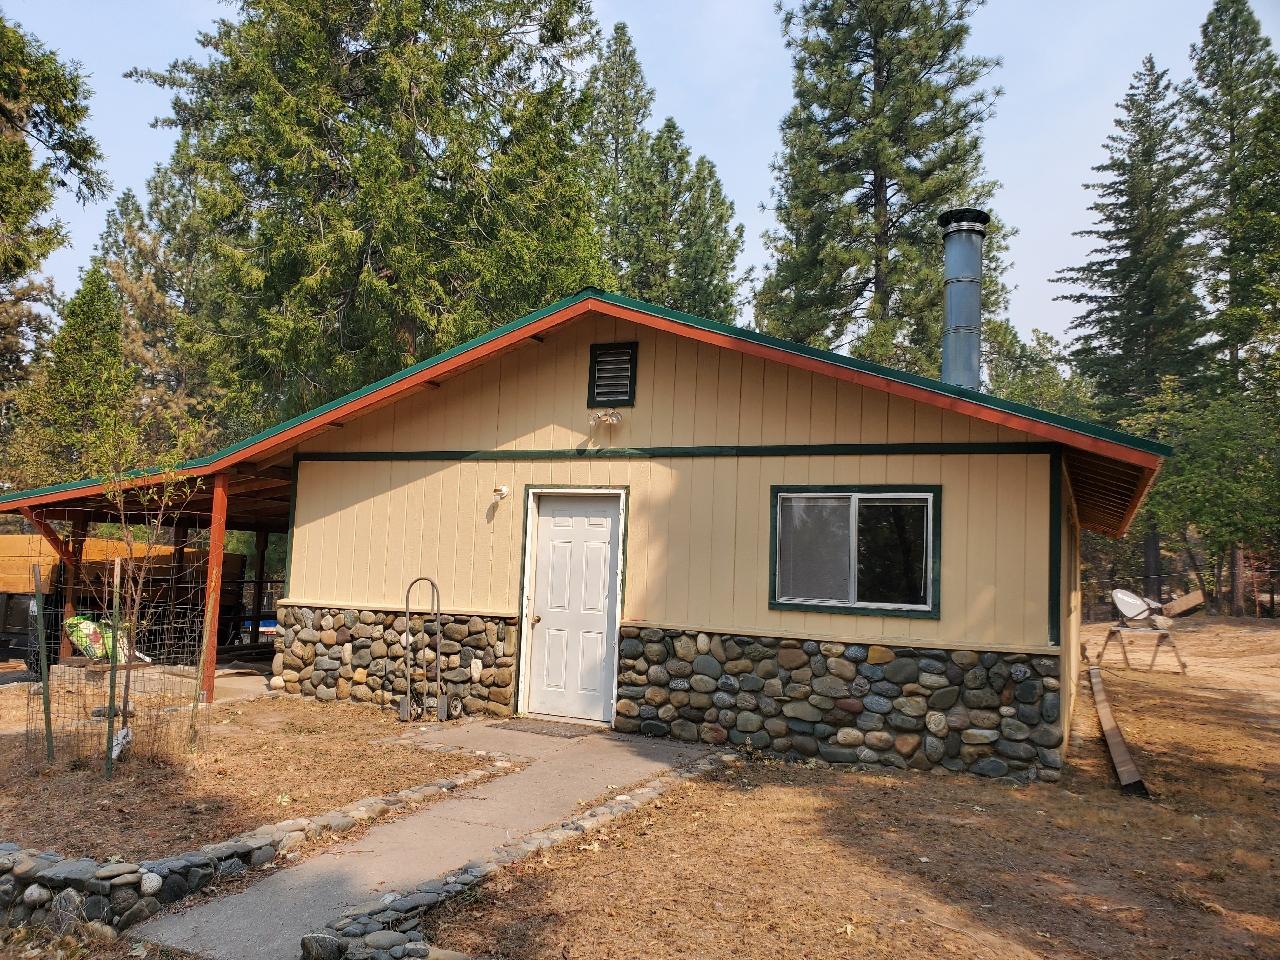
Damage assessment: no_damage